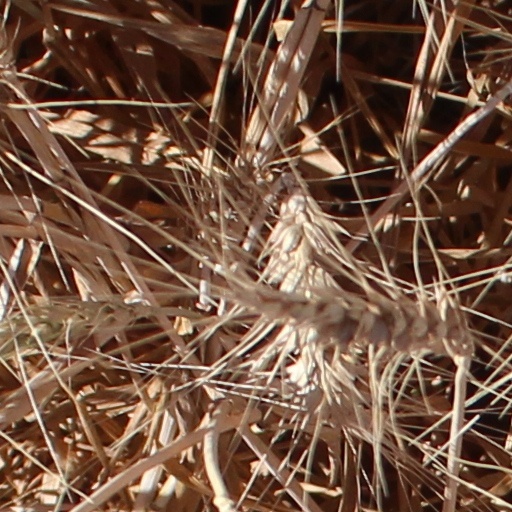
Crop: wheat